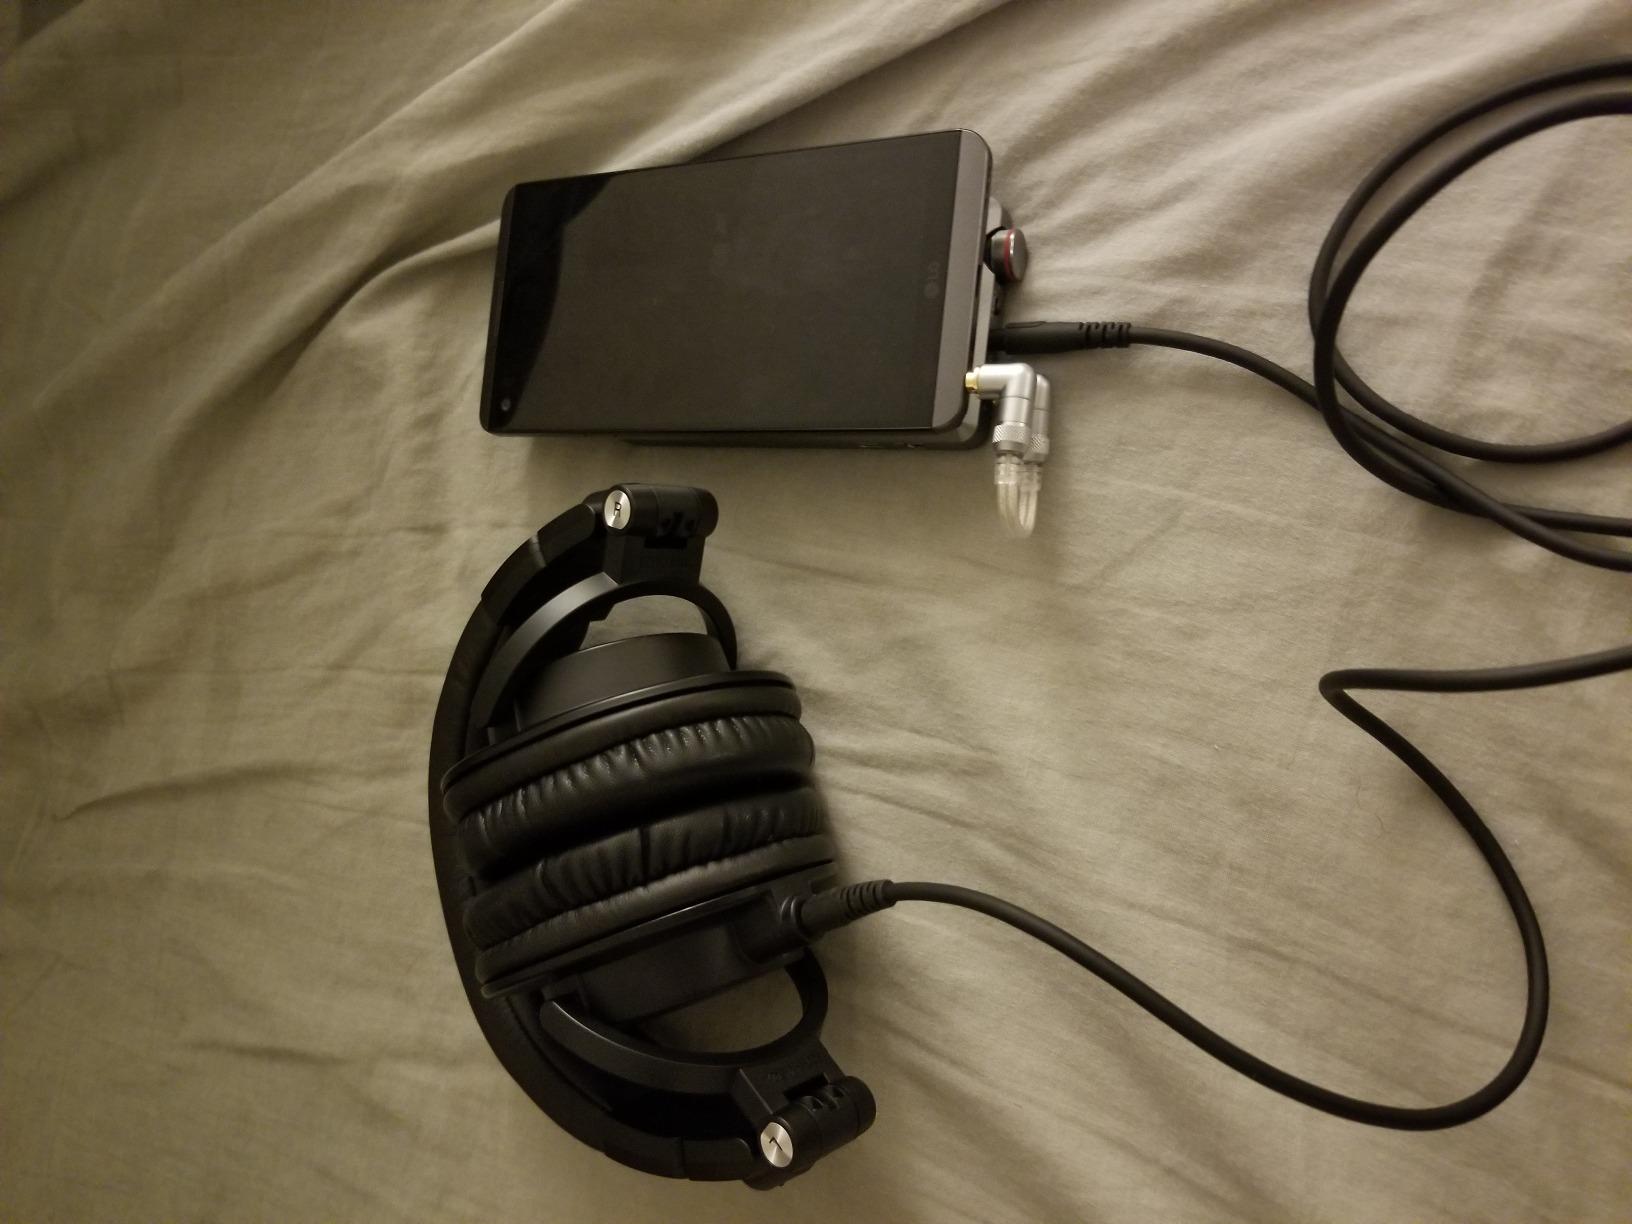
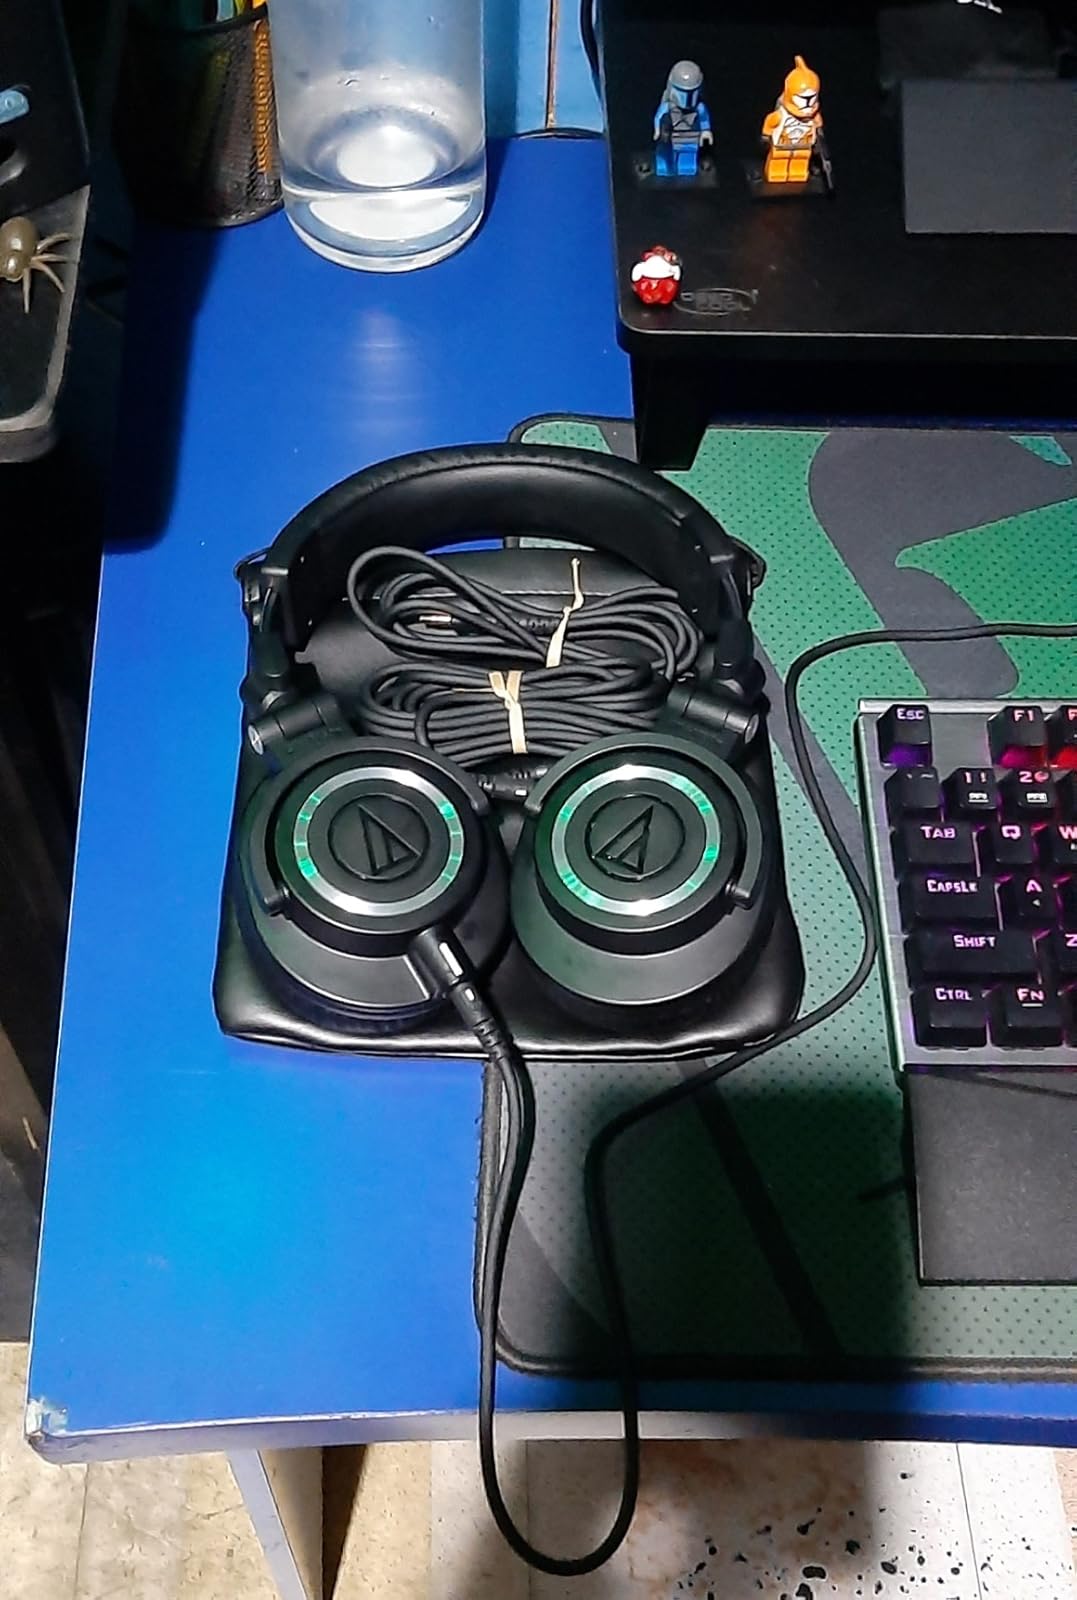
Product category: headphones
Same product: yes